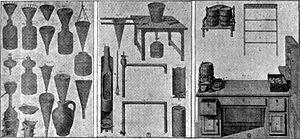
Matériel d'un café au XVIII° siècle - page 305
Un café est un établissement où l'on sert des boissons et des repas légers. Ce type d’établissement est parfois joint, en France, à un débit de tabac.